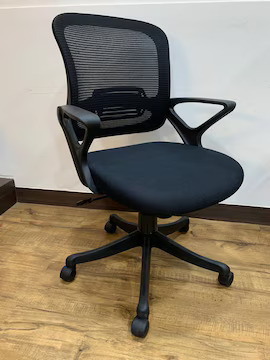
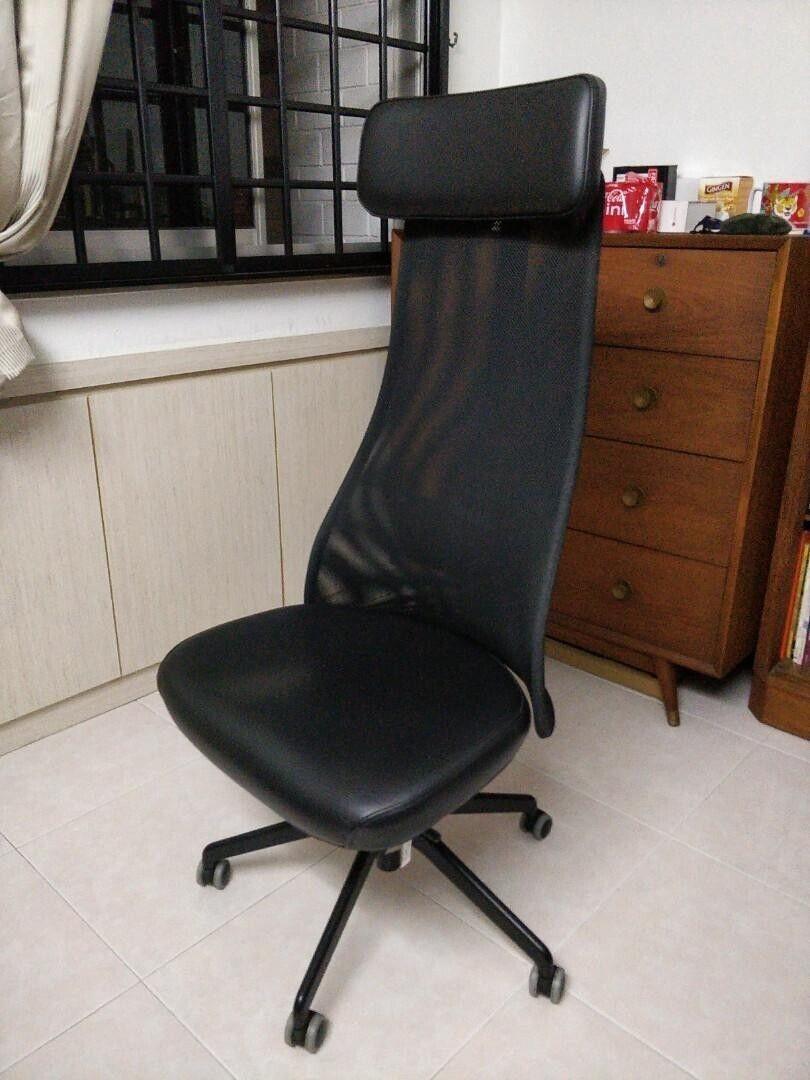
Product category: items_chair
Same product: no